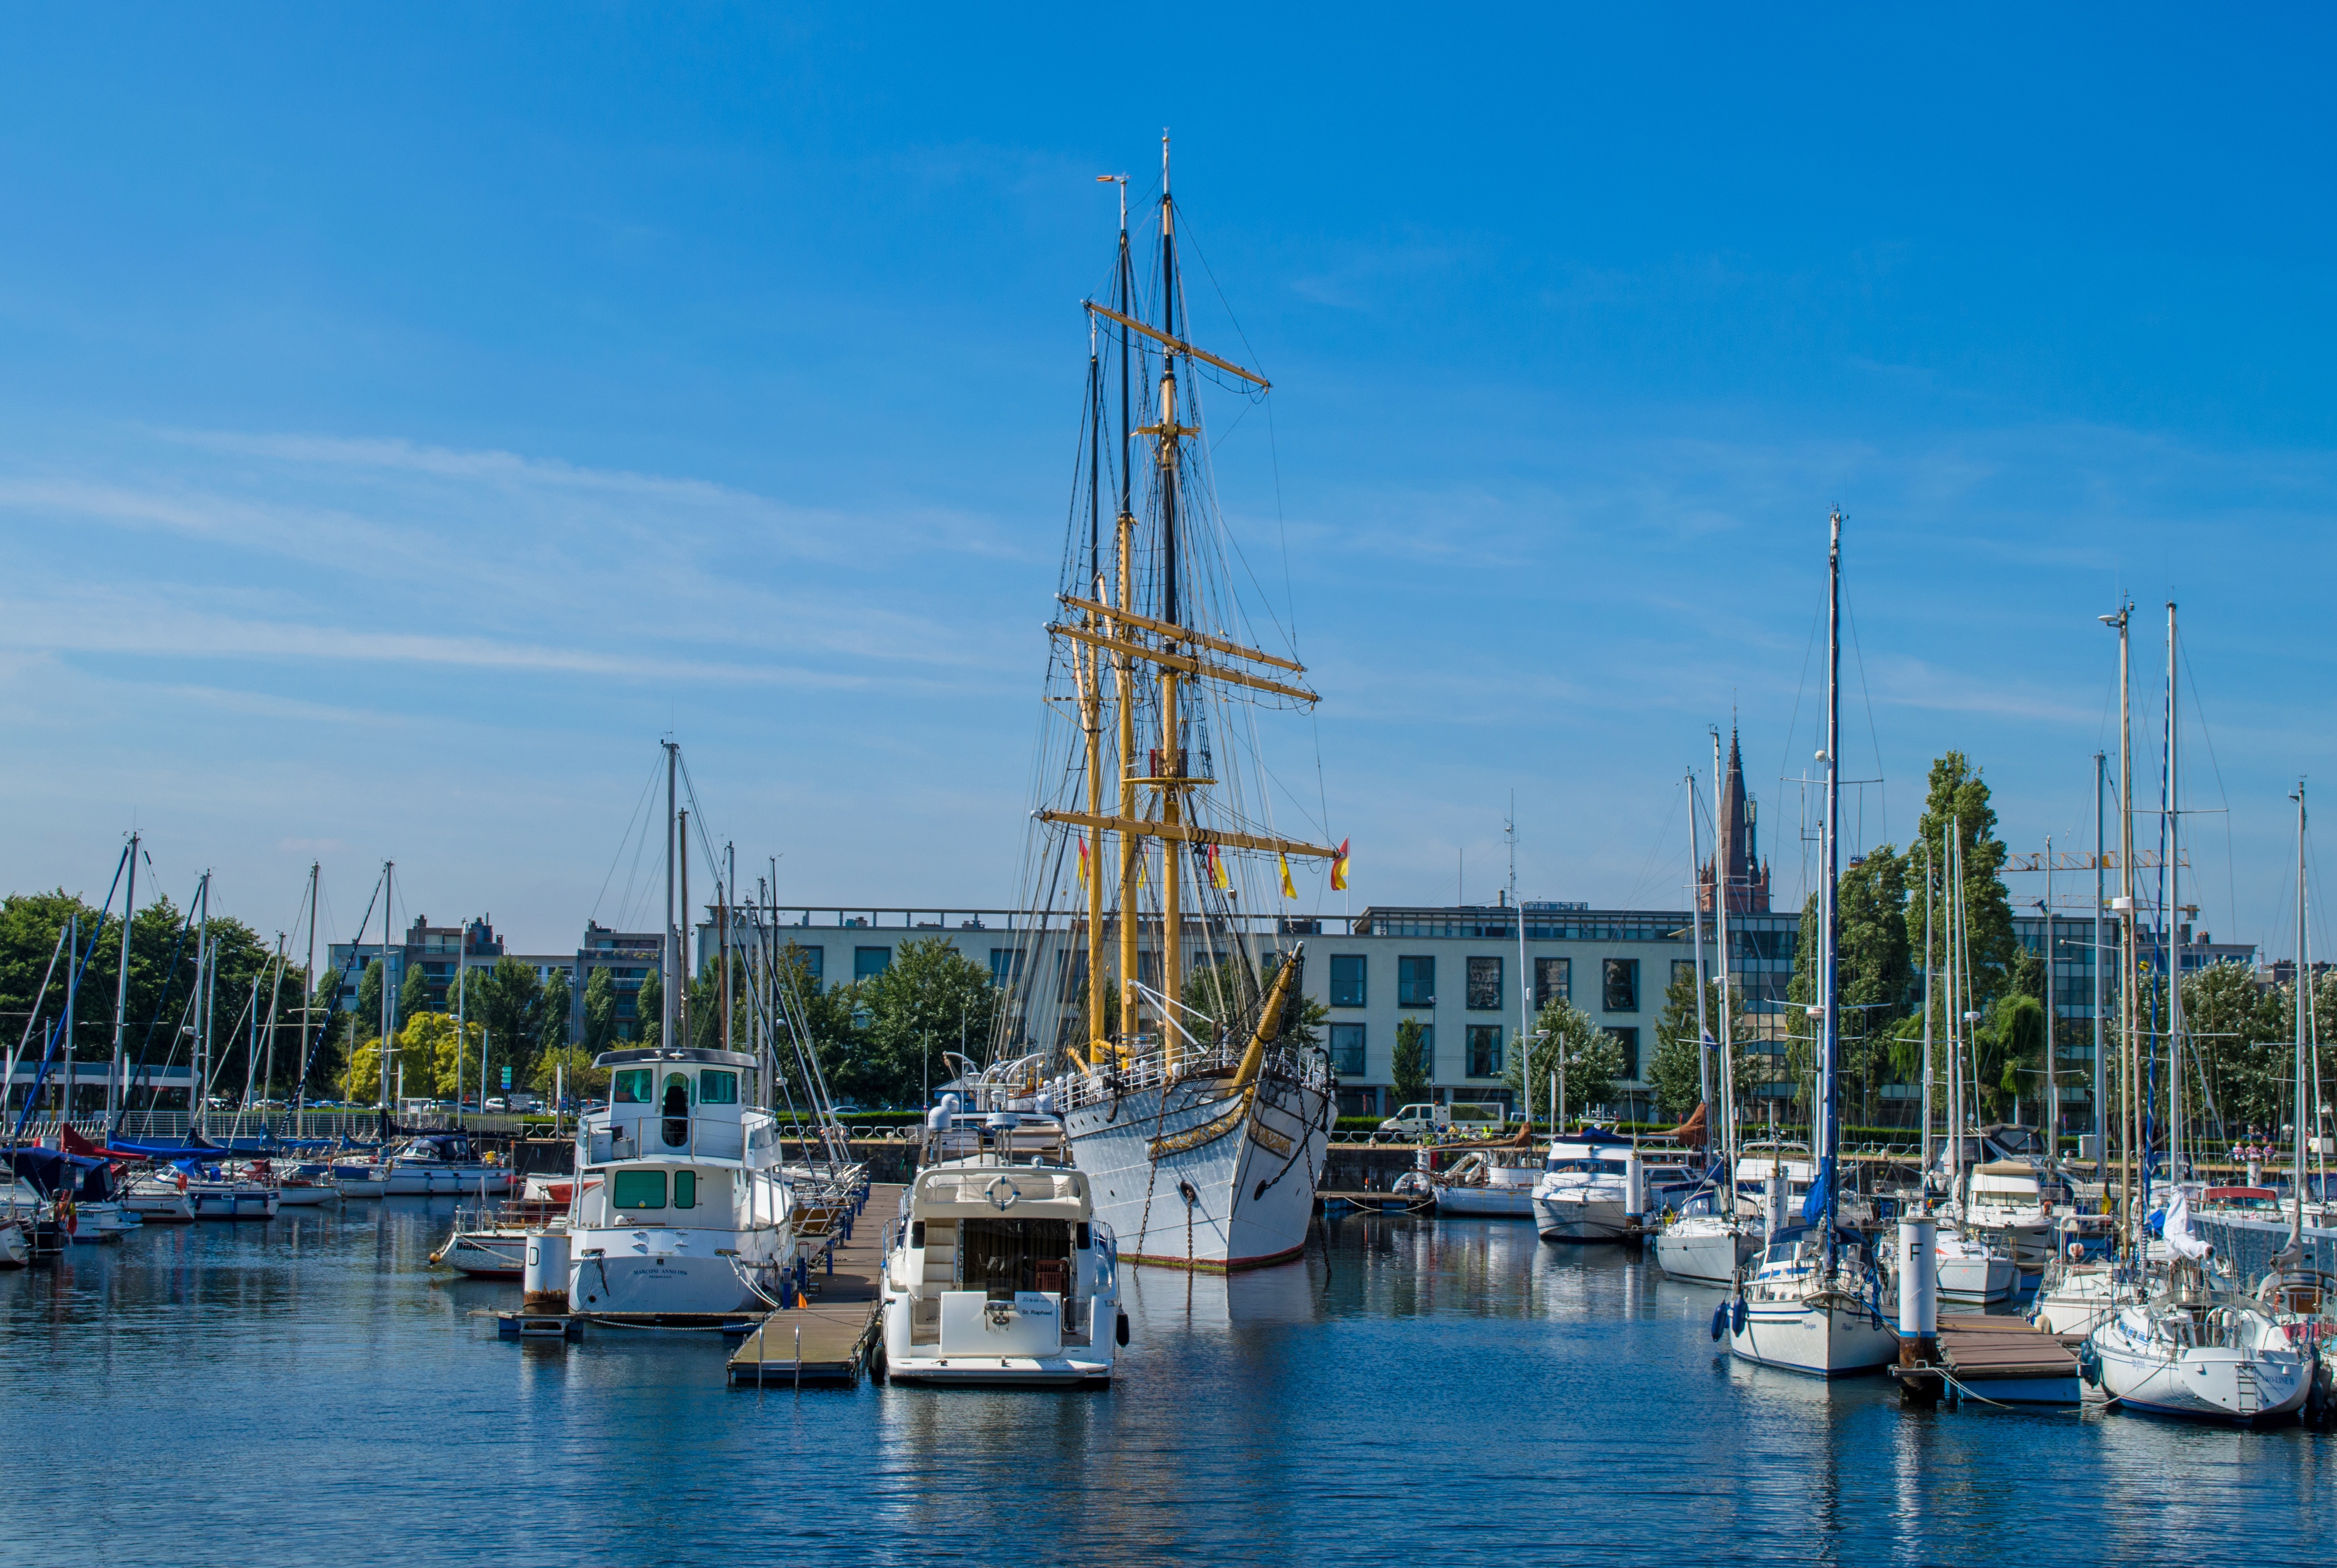
sea, dock, boat, ship, europe, vehicle, mast, bay, harbor, marina, port, belgium, infrastructure, sail, trade, watercraft, windjammer, ostend, sailing ship, tall ship, mercator